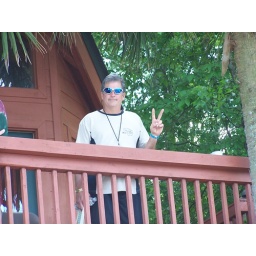
Paul in the tree house